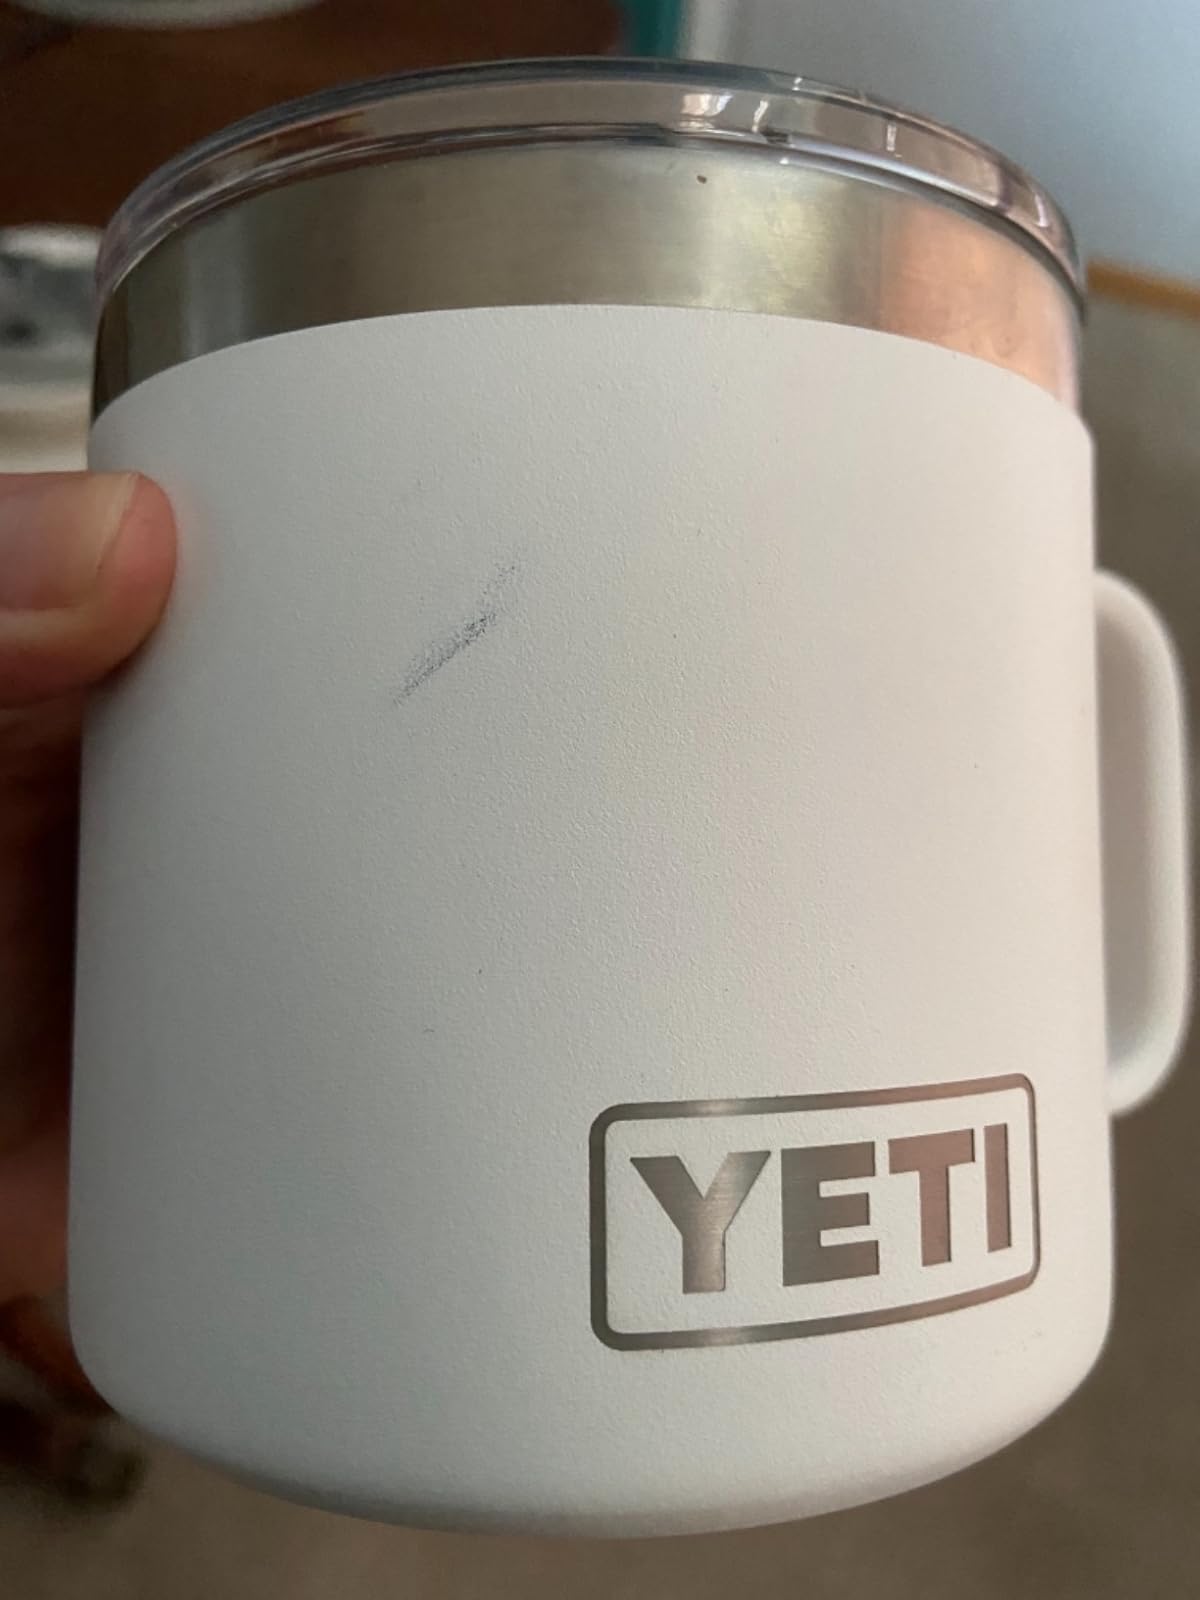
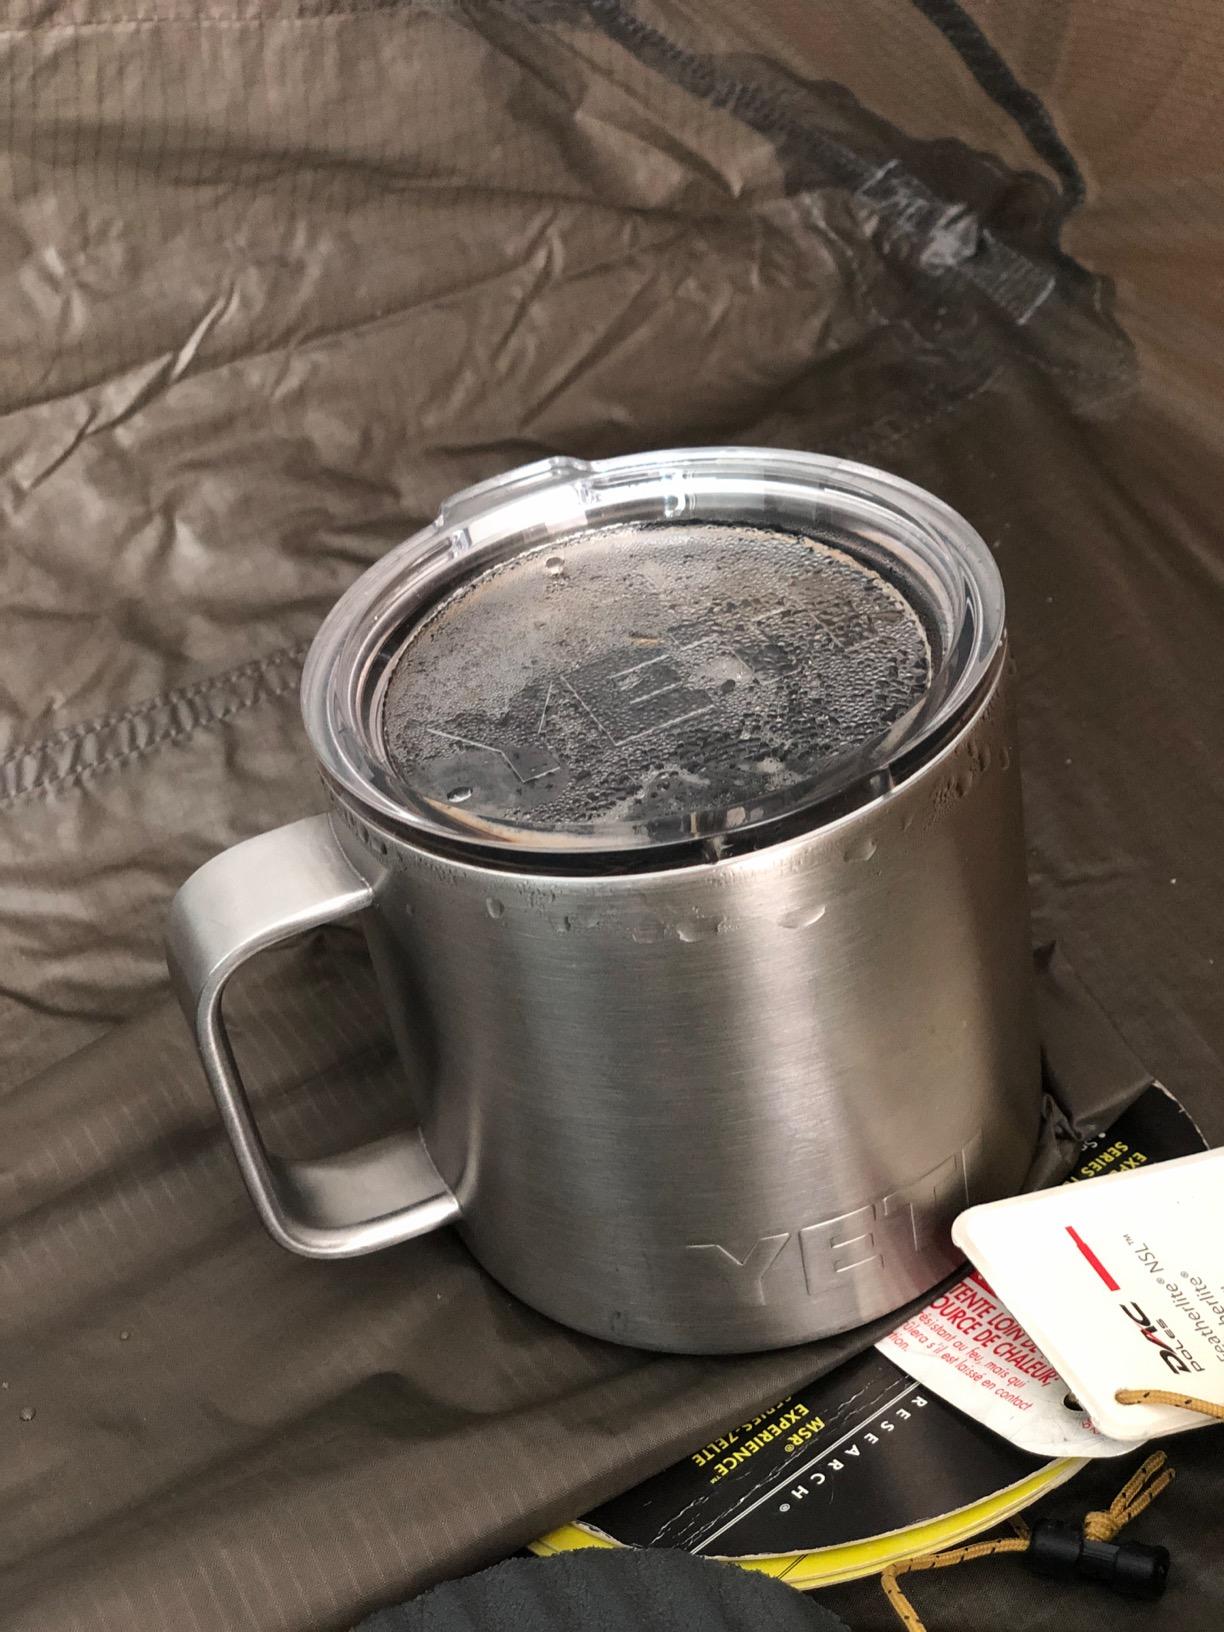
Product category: items_mug
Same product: no